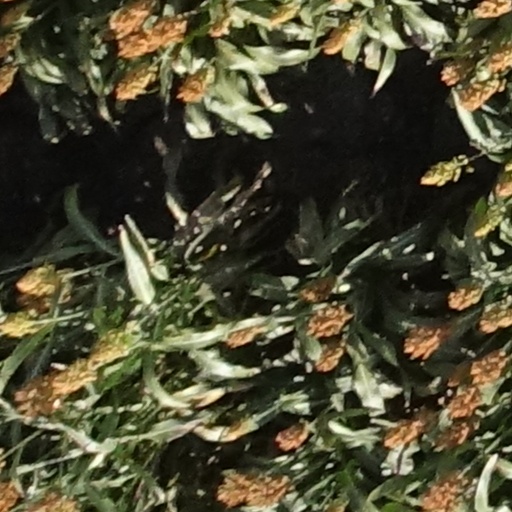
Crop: sorghum